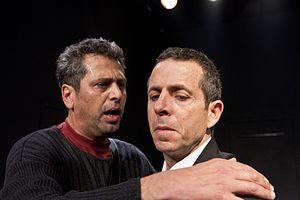
Khalifa Natour, est un acteur arabe israélien de cinéma, de théâtre et de télévision, né en 1964 ou 1965 à Qalansawe dans la région du Triangle. Diplômé de l’école Beit Zvi des arts du spectacle, il a joué dans de nombreuses pièces de théâtre en Israël, en Cisjordanie et à l'étranger. Il a un rôle important dans Le Fils de l'autre de Lorraine Lévy.